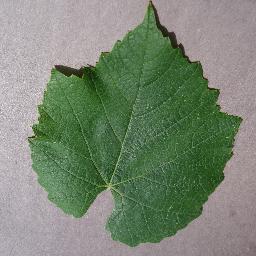
Label: Grape___healthy